Poznań Fast Tram

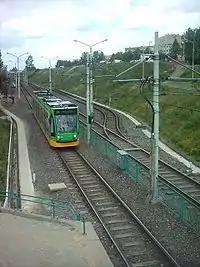
A line 14 Siemens Combino approaching a PST station

Poznań Fast Tram (PST, informally: PeSTka, "pestka" – drupe, stone fruit) is a stretch of grade-separated tram/light rail line of the tram system in Poznań, Poland. The tracks are set in a cutting or on an overpass, switches allowing to drive on adjacent tracks. The stops, resembling railroad stations, have a different color scheme each. This tram line was created as an alternative to a more expensive metro. The PST, opened in 1997, links the densely populated northern districts of Winogrady and Piątkowo with the city center.